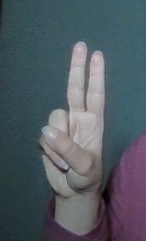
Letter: taa